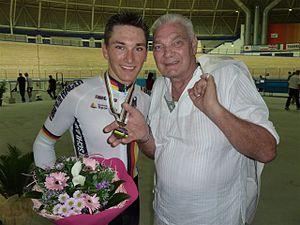
Lucas Liss, né le 12 janvier 1992 à Unna, est un coureur cycliste sur piste allemand.
Lucjan Roman Lis, né le 8 août 1950 à Bytom et mort le 26 janvier 2015 en Allemagne, est un coureur cycliste polonais. Il a notamment été champion du monde du contre-la-montre par équipes en 1973. Il a également été médaillé d'argent de cette discipline aux Jeux olympiques de 1972 et a remporté le Tour de Pologne en 1973.